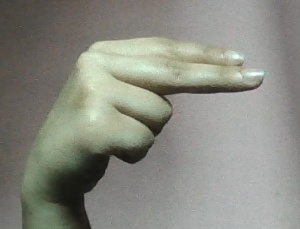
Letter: ain